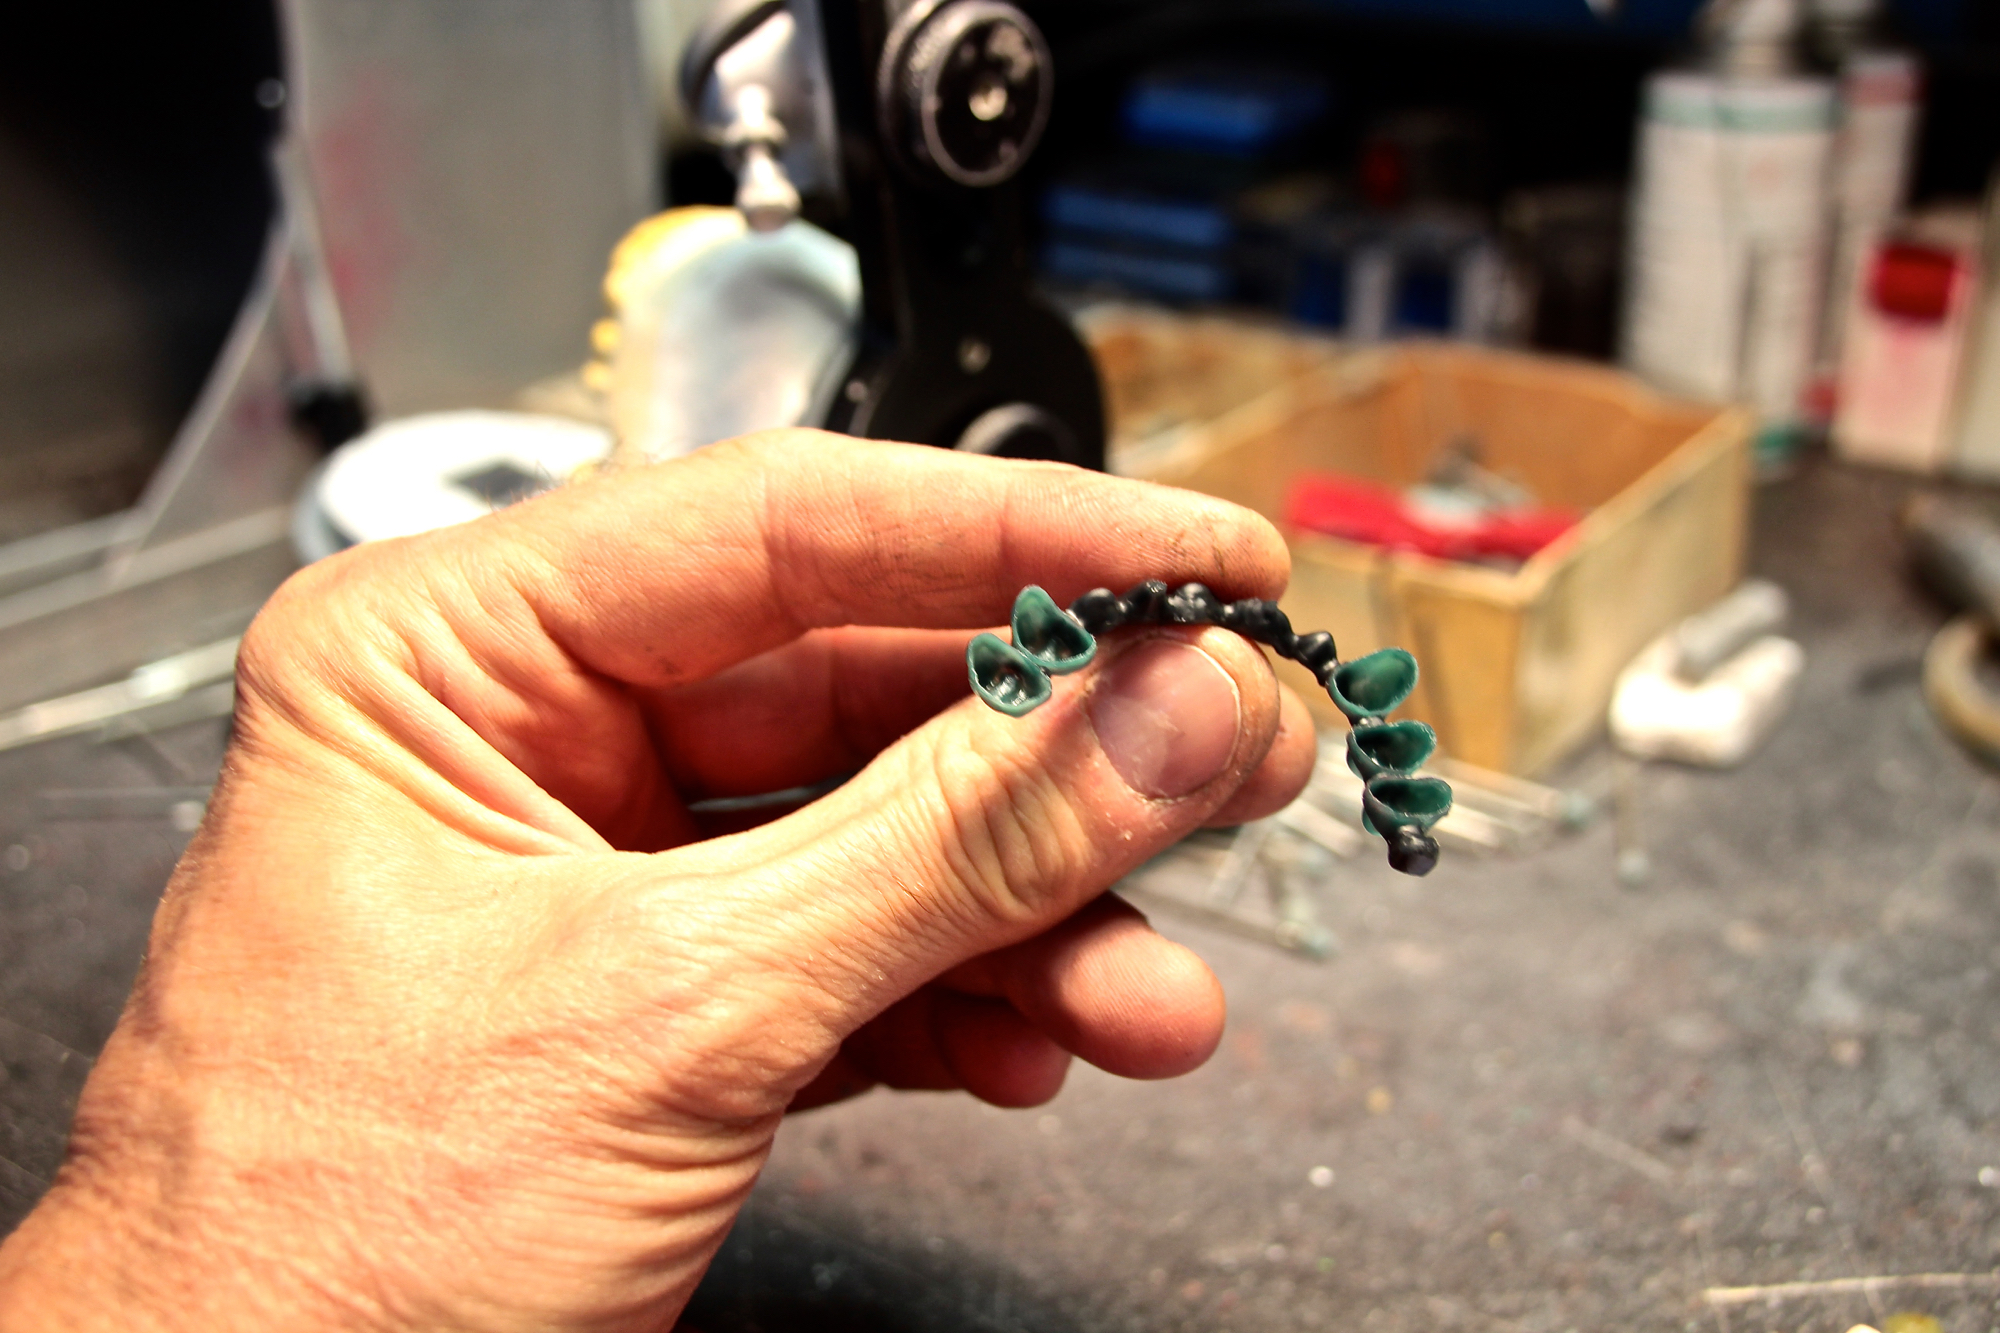
hand, wheel, grace, 3652015, odc, 365the2015edition, day126, day126365, 6may15